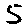
Label: 5